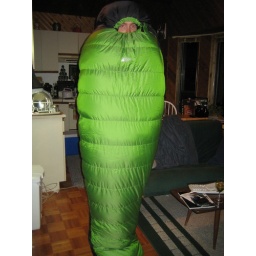
oh wait, just Tod in MY brand new down sleeping bag